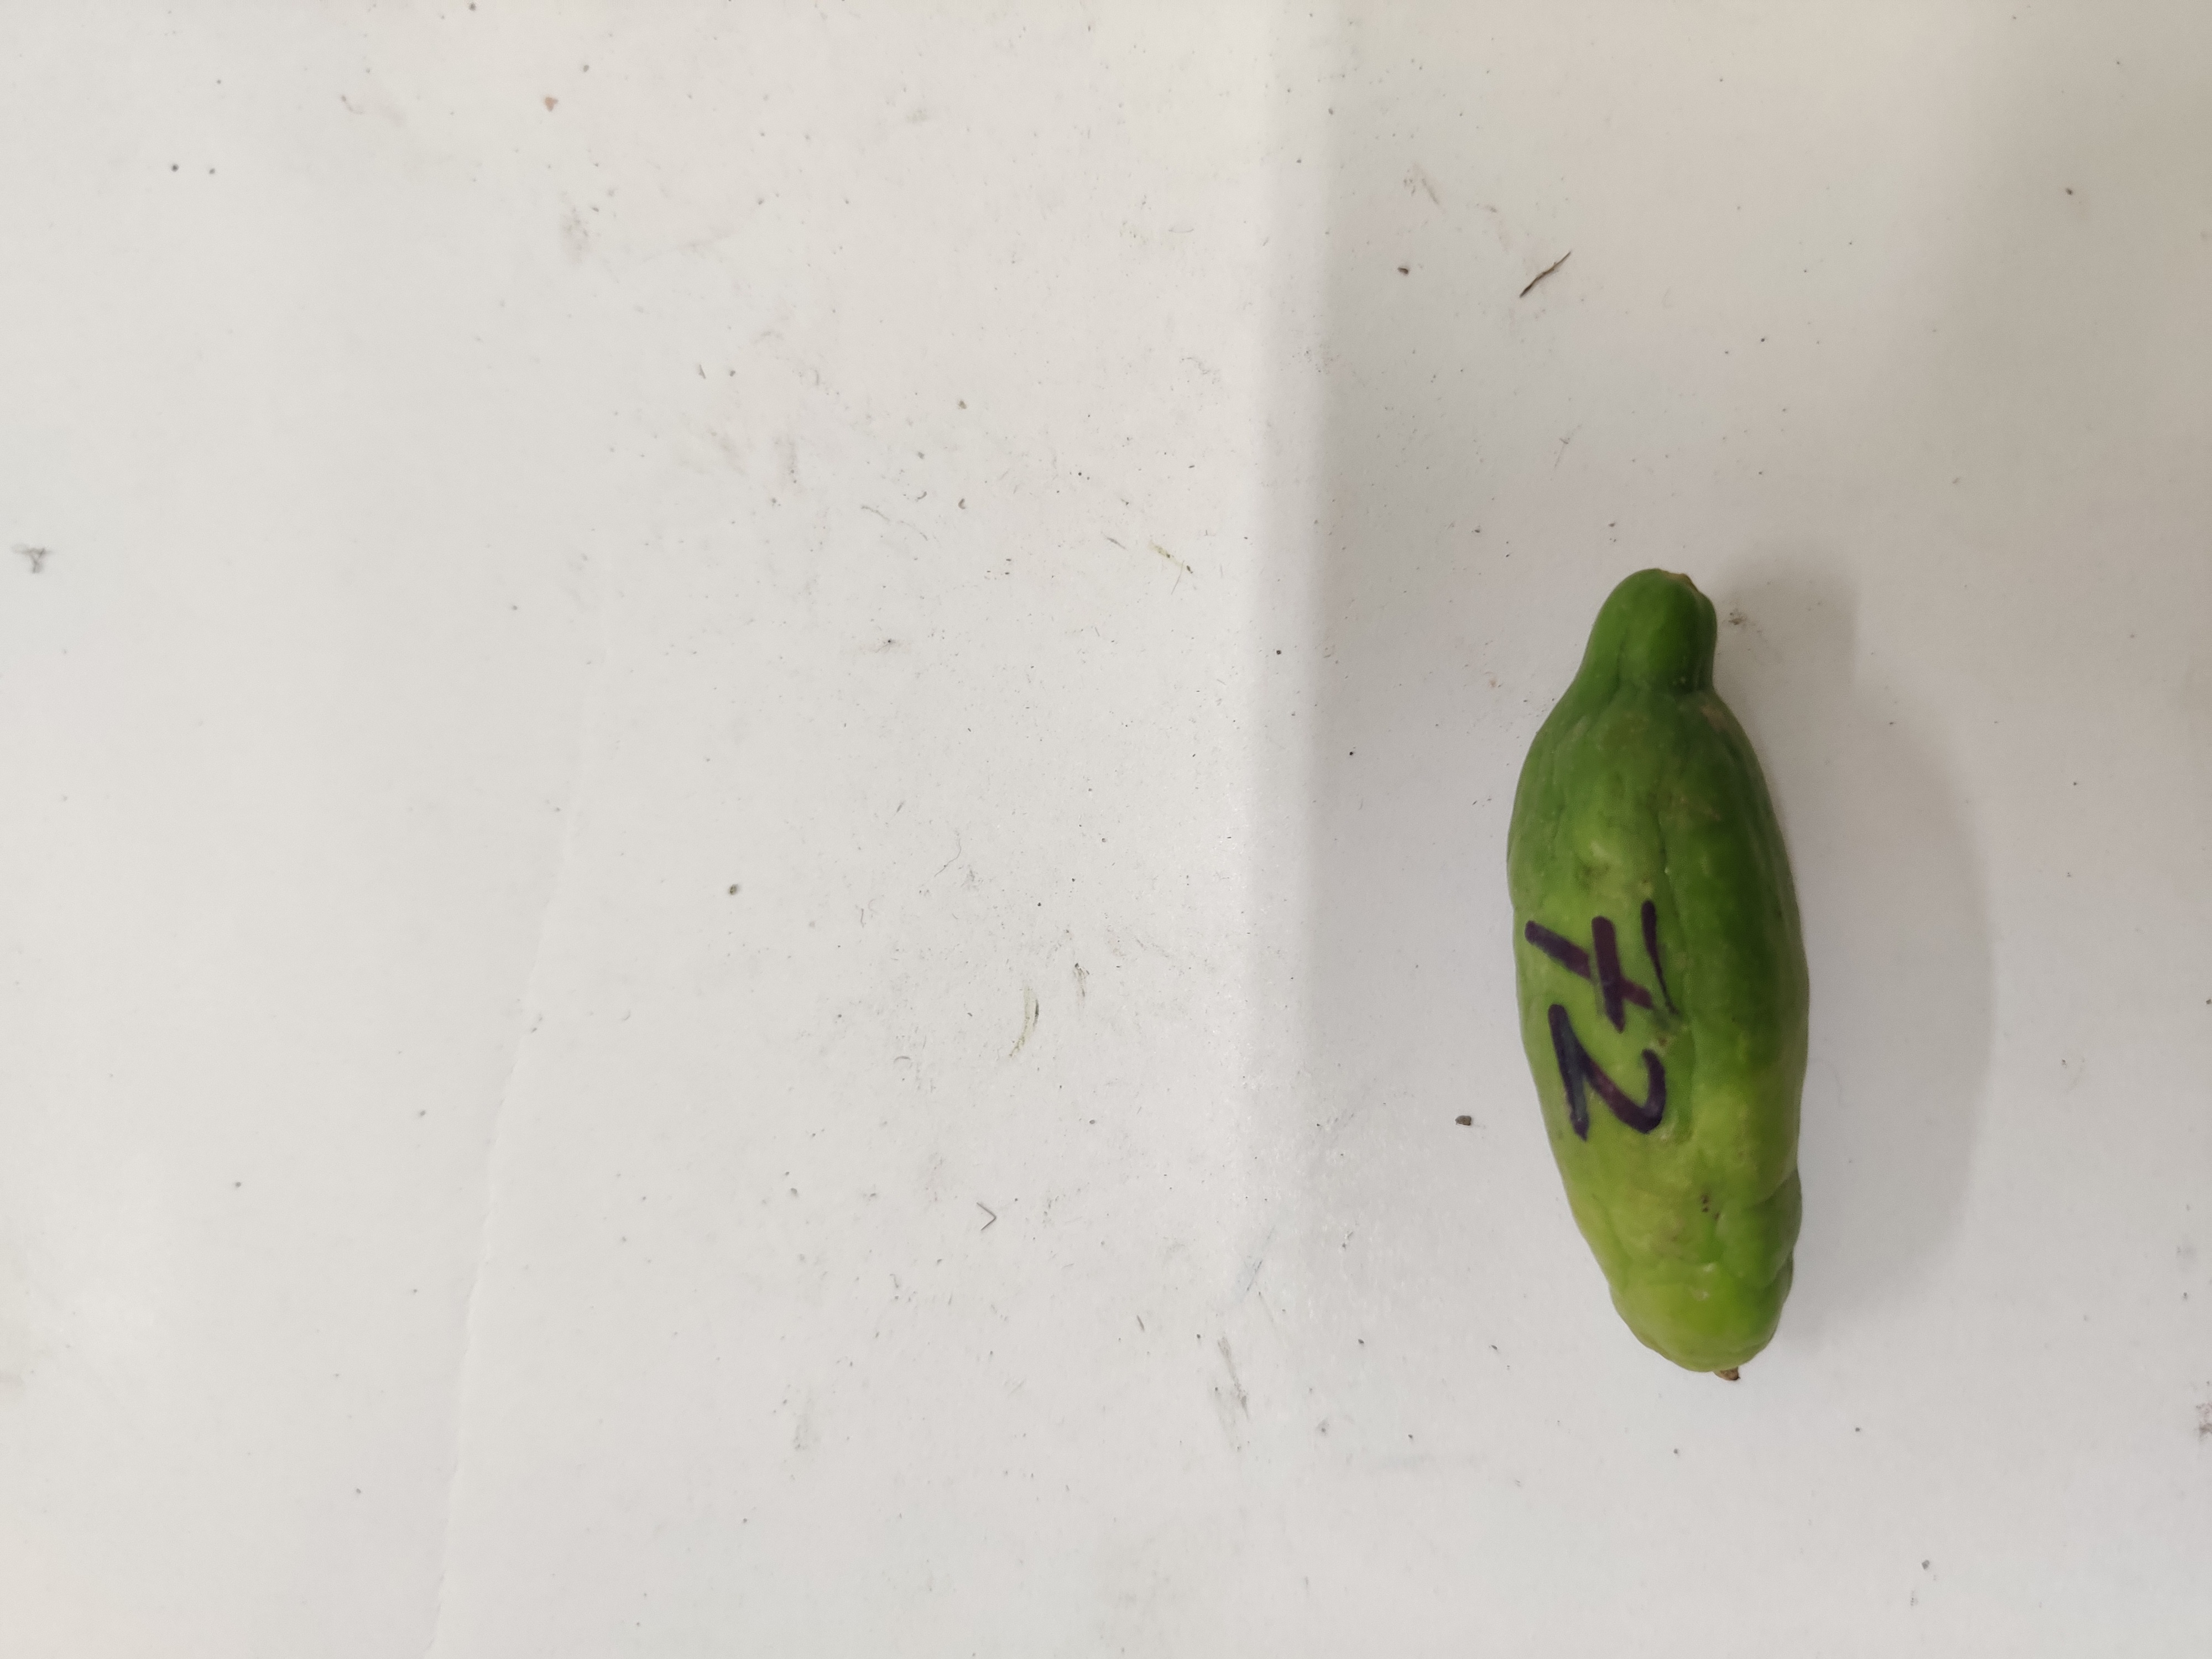
Crop: Ivy Gourd
Condition: Damaged